Opole Voivodeship

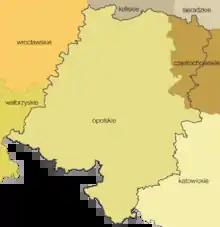
Voivodeships between 1975 and 1998 superimposed over the current borders of the Opole Voivodeship

The territory became part of the emerging Polish state in the 10th century, and later on, Brzeg, Namysłów, Niemodlin, Opole, Prudnik and Strzelce Opolskie were ducal seat of local lines of the Piast dynasty.